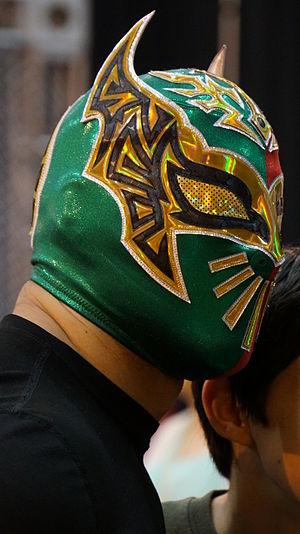
Jorge Arias est un catcheur hispano-américain. Il est connu notamment pour avoir travaillé à la World Wrestling Entertainment, sous le nom de Sin Cara.